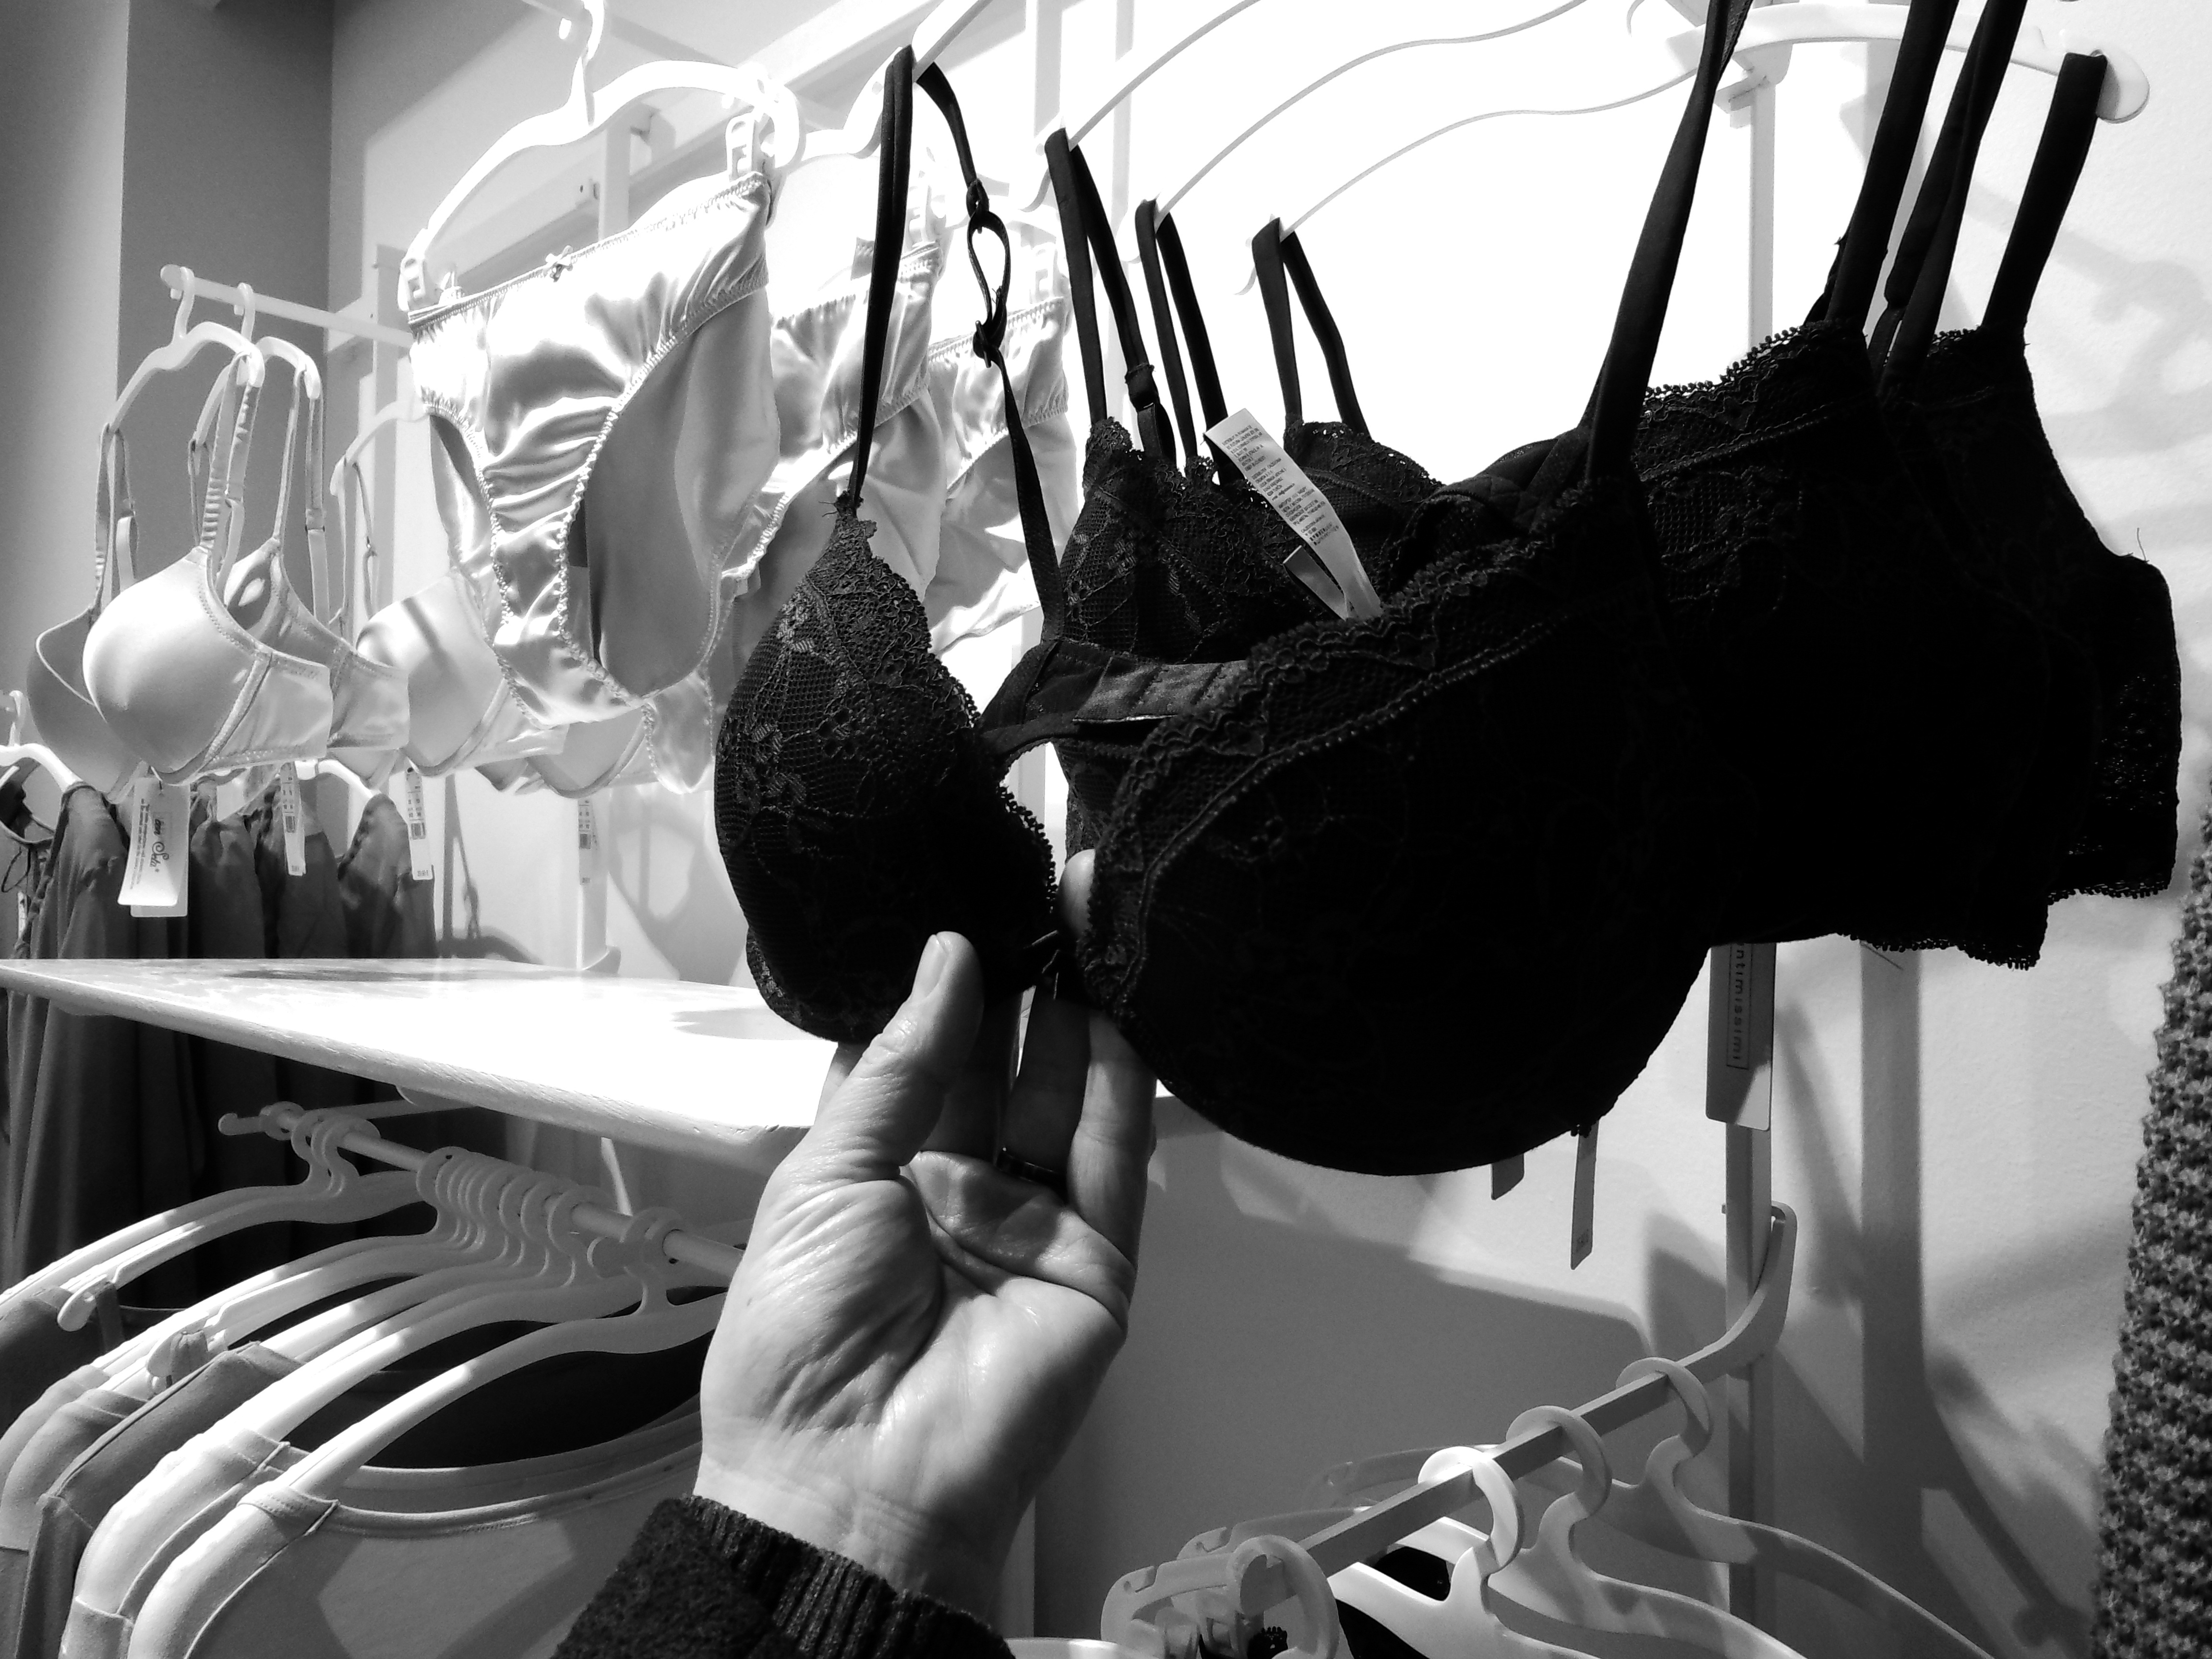
black and white, woman, white, photography, black, monochrome, laundry, photograph, bra, purchasing, monochrome photography